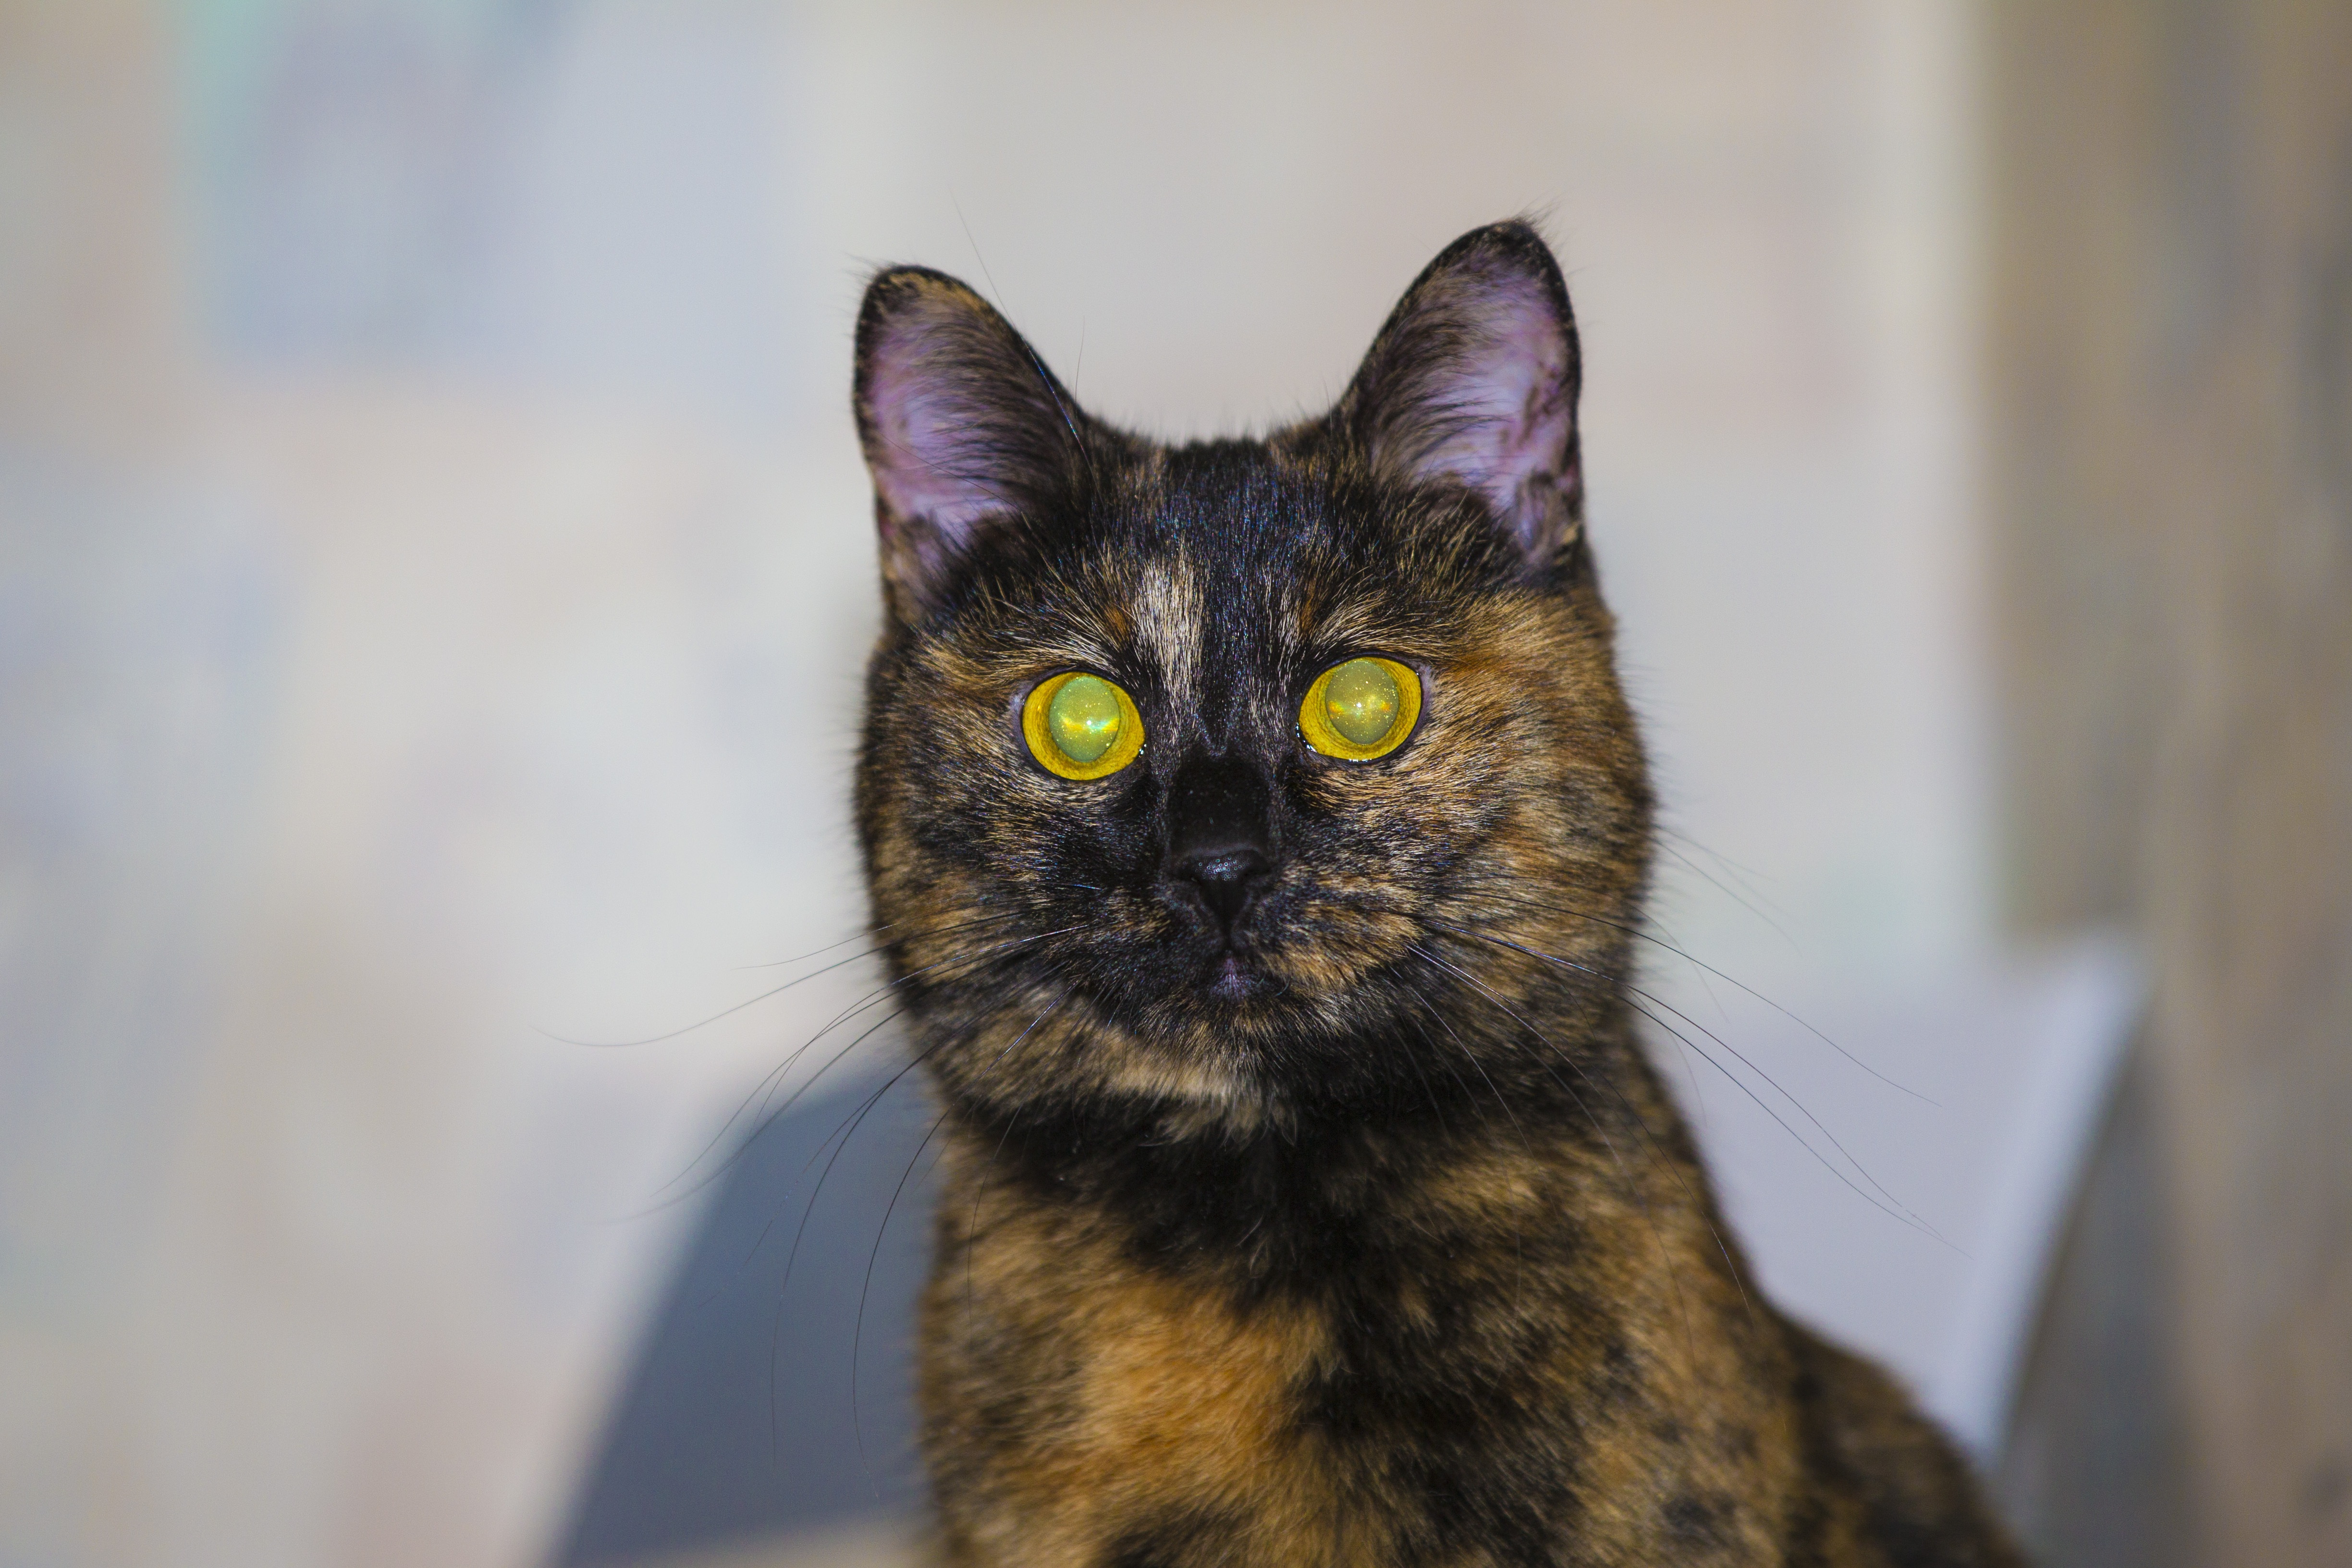
animal, pet, cat, mammal, closeup, fauna, close up, whiskers, snout, vertebrate, cat eyes, cat's eye, bobtail, european shorthair, cat person, small to medium sized cats, cat like mammal, carnivoran, domestic short haired cat